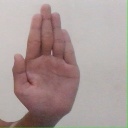
अक्षर: ध